Antonio Querenghi

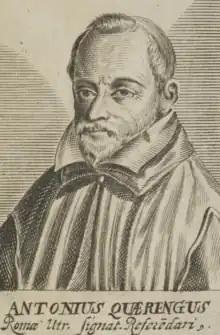
Engraving of Querenghi

Antonio Querenghi or Quarenghi (1546–1633) was an Italian lawyer, theologian and poet. A native of Padua, he belonged to the same intellectual circle as Galileo. Most of his career was spent in Rome, where he served several cardinals and popes. He composed poetry in both Neo-Latin and the Italian vernacular.